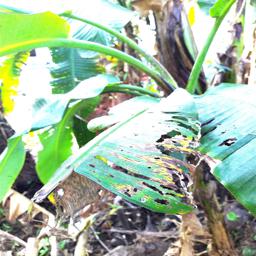
Label: BLACK SIGATOKA